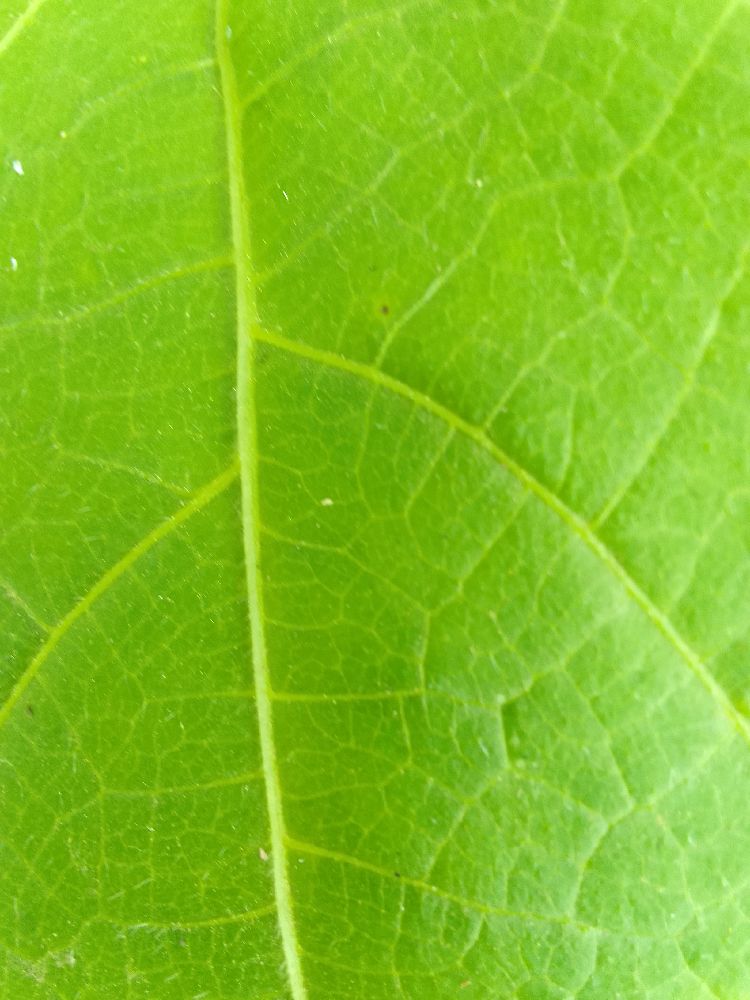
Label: healthy